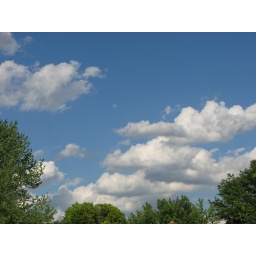
Finally, after 48 hours of no power and a lot of rain, the sky is blue and the sun in shining!